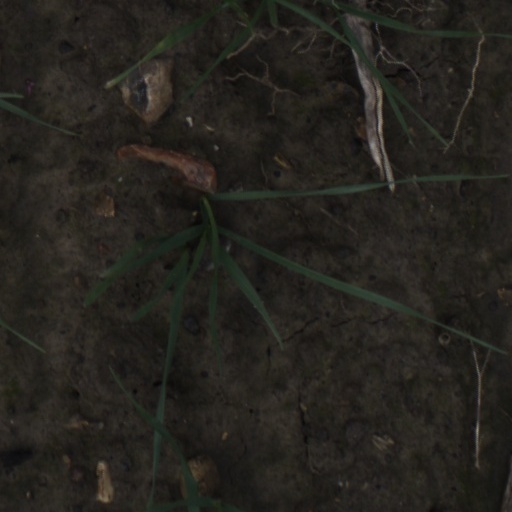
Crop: wheat